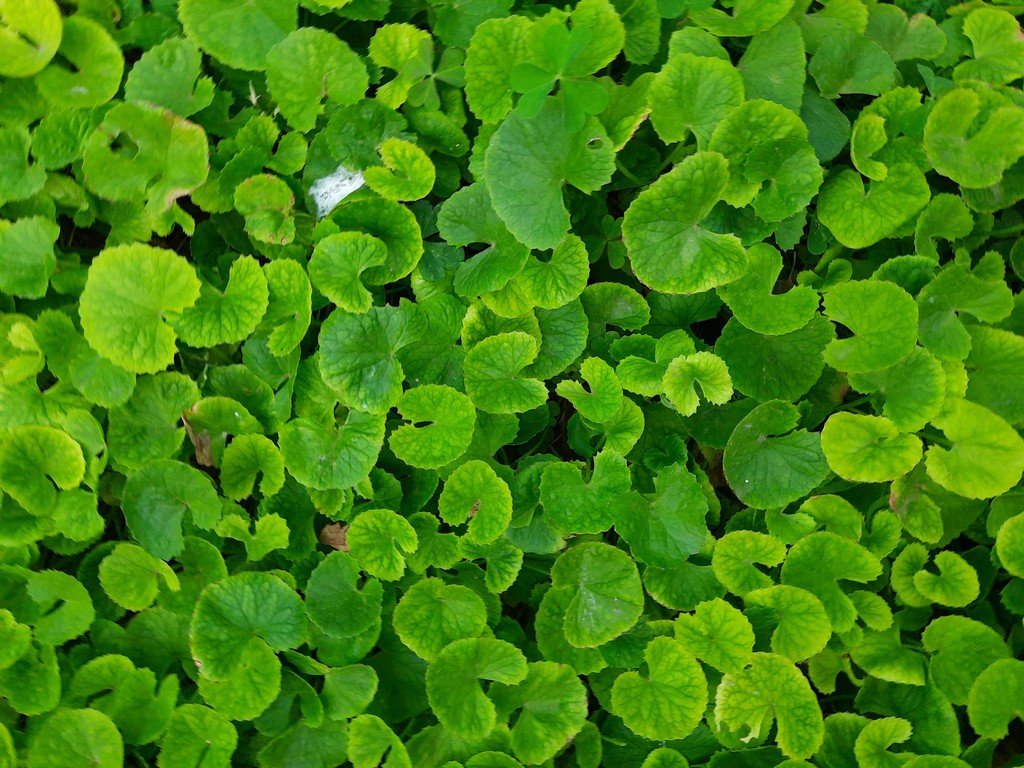
Label: Healthy